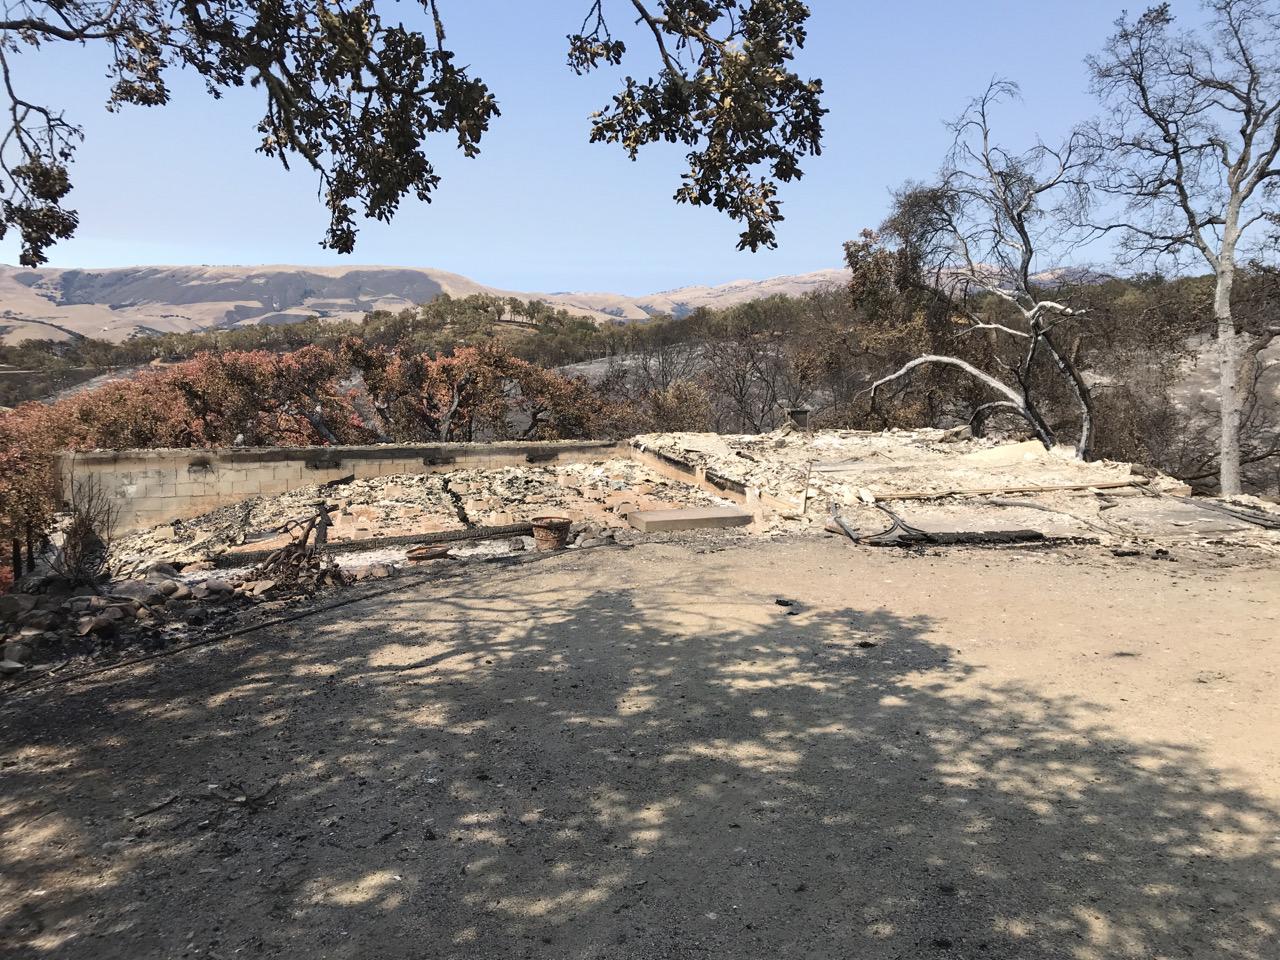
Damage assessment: destroyed